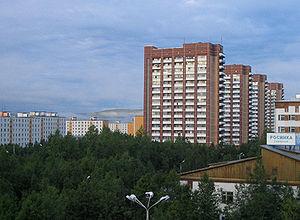
Tynda est une ville de l'oblast de l'Amour, en Russie. Sa population s'élevait à 32 920 habitants en 2019.